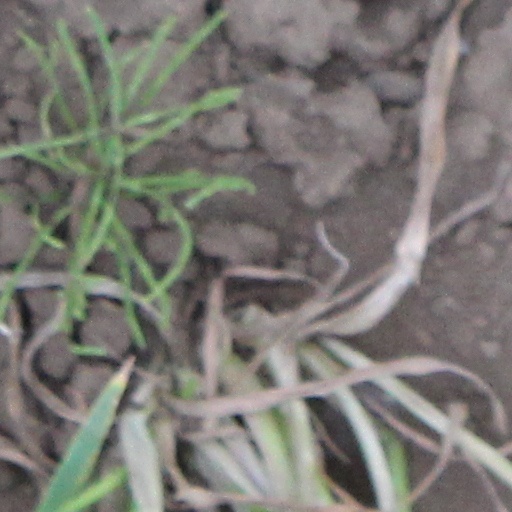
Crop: wheat